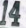
Number: 4